The Imaginary Library

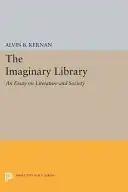
Cover of the American first edition

The Imaginary Library: An Essay on Literature and Society is a 1982 book by American literary critic and professor Alvin Kernan. In the book, Kernan considers literature as a social institution and considers ways in which the reigning Romantic conception of literature, which has dominated Western culture for 200 years, has fallen into decline due to changes in society.